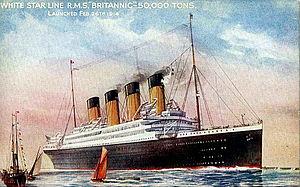
Le HMHS Britannic est un paquebot britannique construit par les chantiers navals Harland & Wolff de Belfast pour la White Star Line. Troisième navire de classe Olympic, sister-ship de l’Olympic et du Titanic, il fut construit peu après eux, et devait à l'origine être nommé Gigantic. Mis en construction peu après ces derniers, il est lancé le 26 février 1914. Il est alors conçu pour être le plus sûr et le plus luxueux des trois navires, en tirant notamment des leçons du naufrage du Titanic. Il ne connaîtra cependant jamais de carrière commerciale. Réquisitionné par la Royal Navy pendant la Première Guerre mondiale en tant que navire-hôpital, il navigue en 1915 et 1916 entre le Royaume-Uni et les Dardanelles, où les Alliés subissent un sanglant revers.